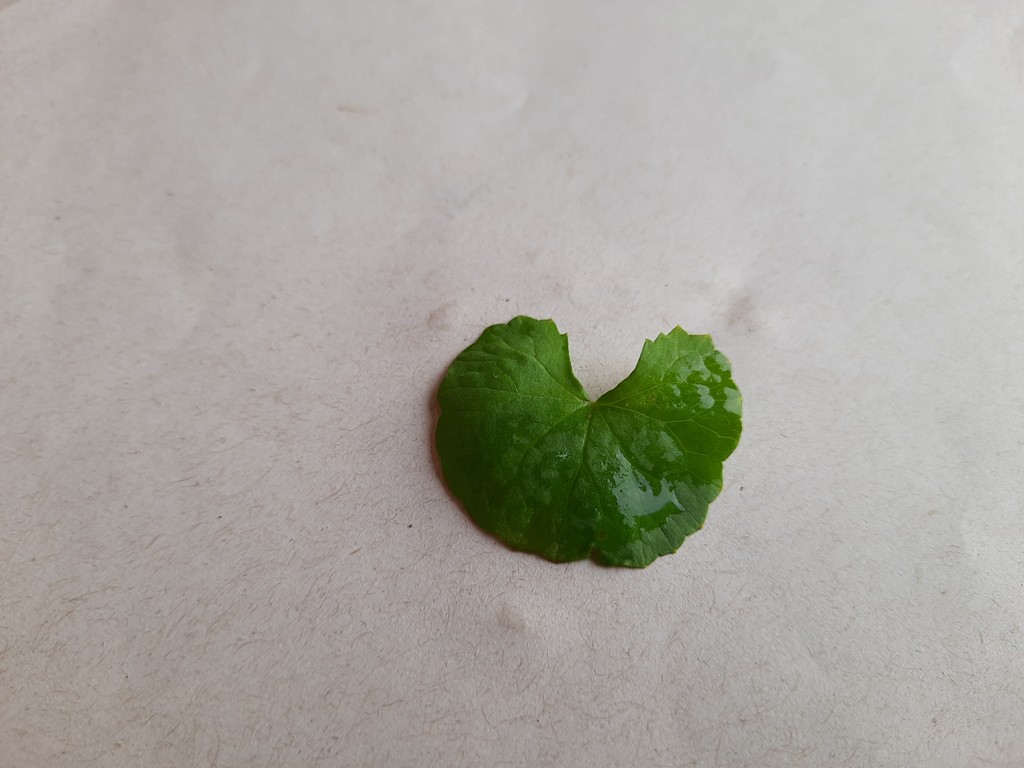
Label: Healthy